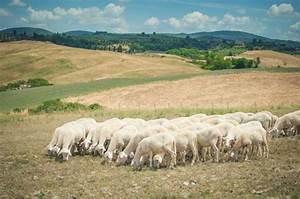
sheep